Polychromasia

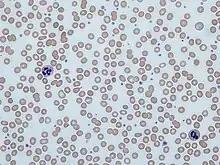
Iron-deficiency anemia blood film

Normocytic anemia is the most commonly seen type of anemia. This type of anemia is usually caused by the underproduction of blood cells as well as hemolysis. Anemia can be caused by either overproduction or underproduction of red blood cells, as well as the production of defective blood cells. Because there are more red blood cells needed in the body at that moment, they are released prematurely, leading to polychromasia.